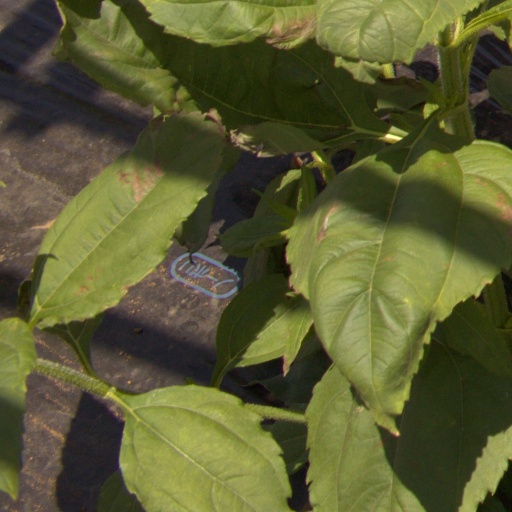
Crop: Jerusalem artichoke